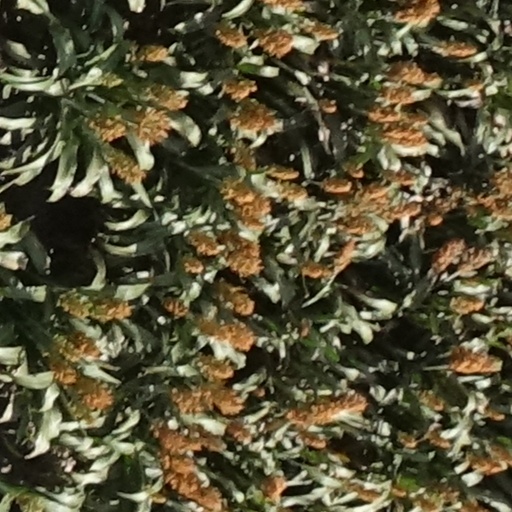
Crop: sorghum